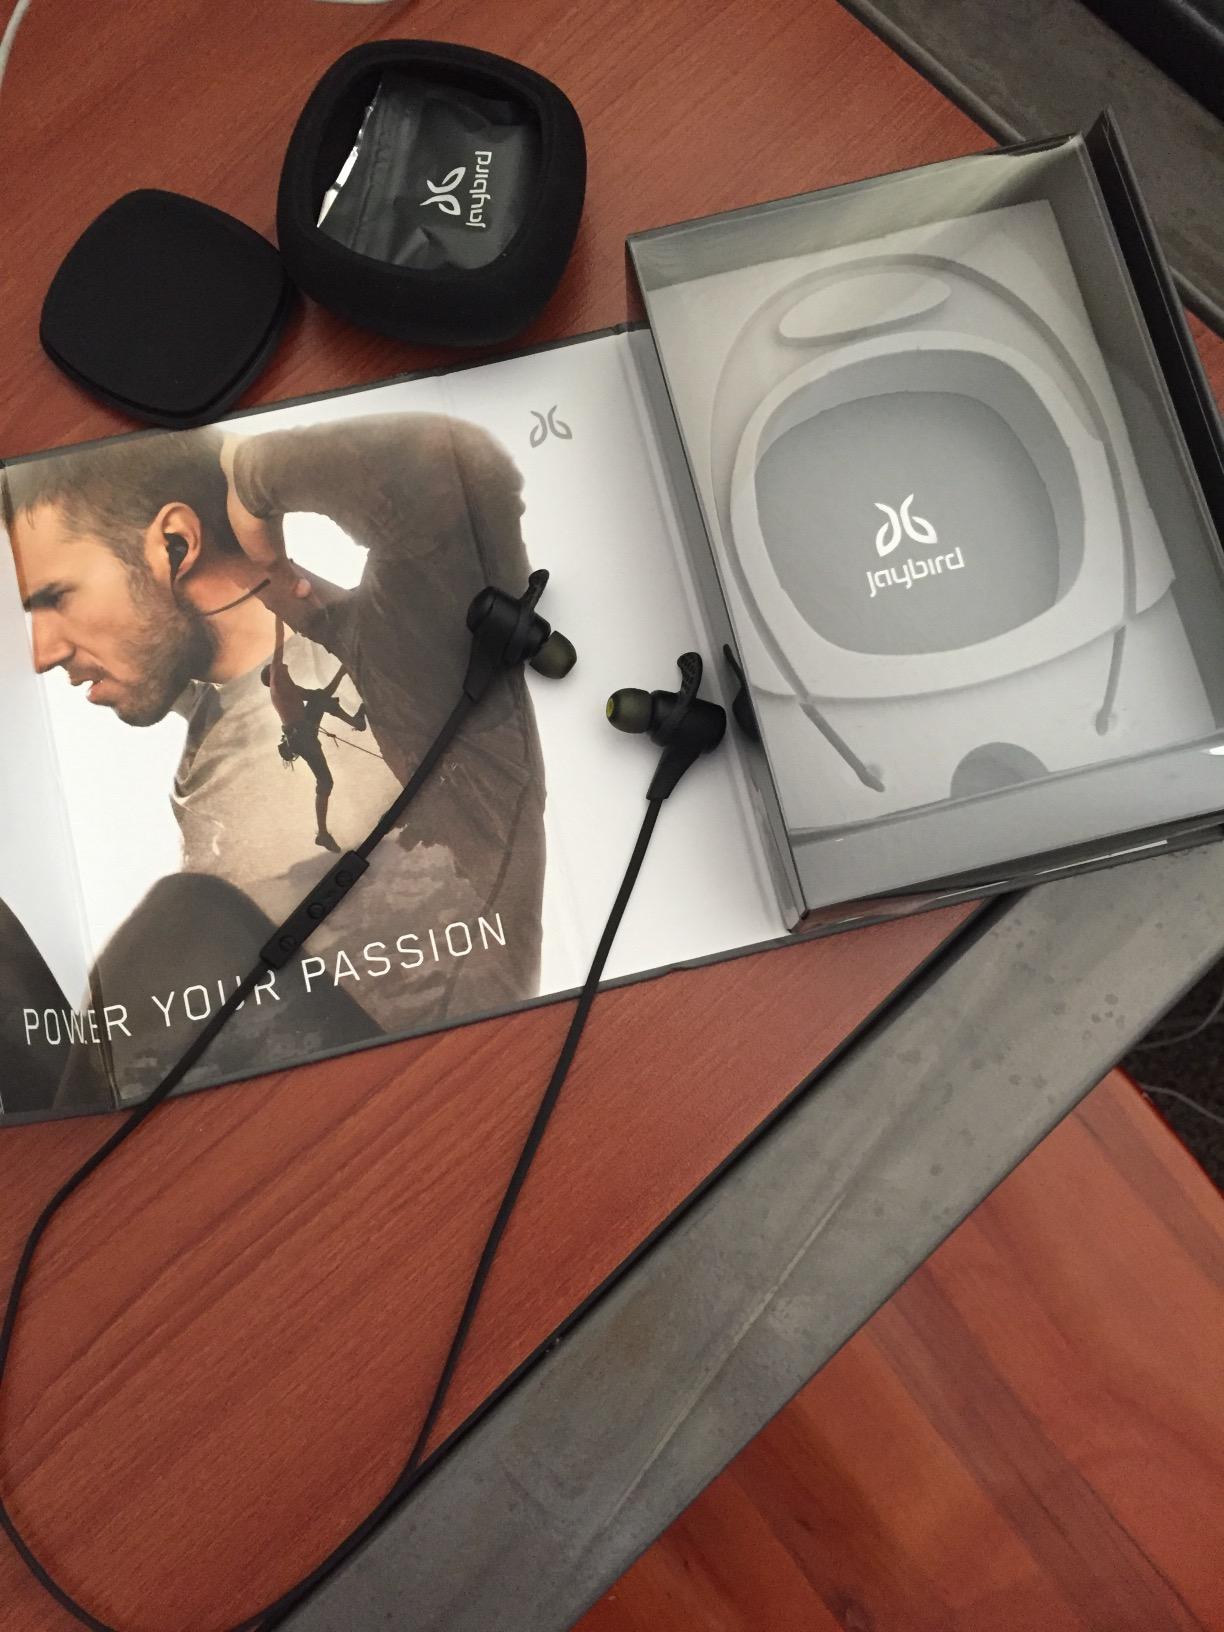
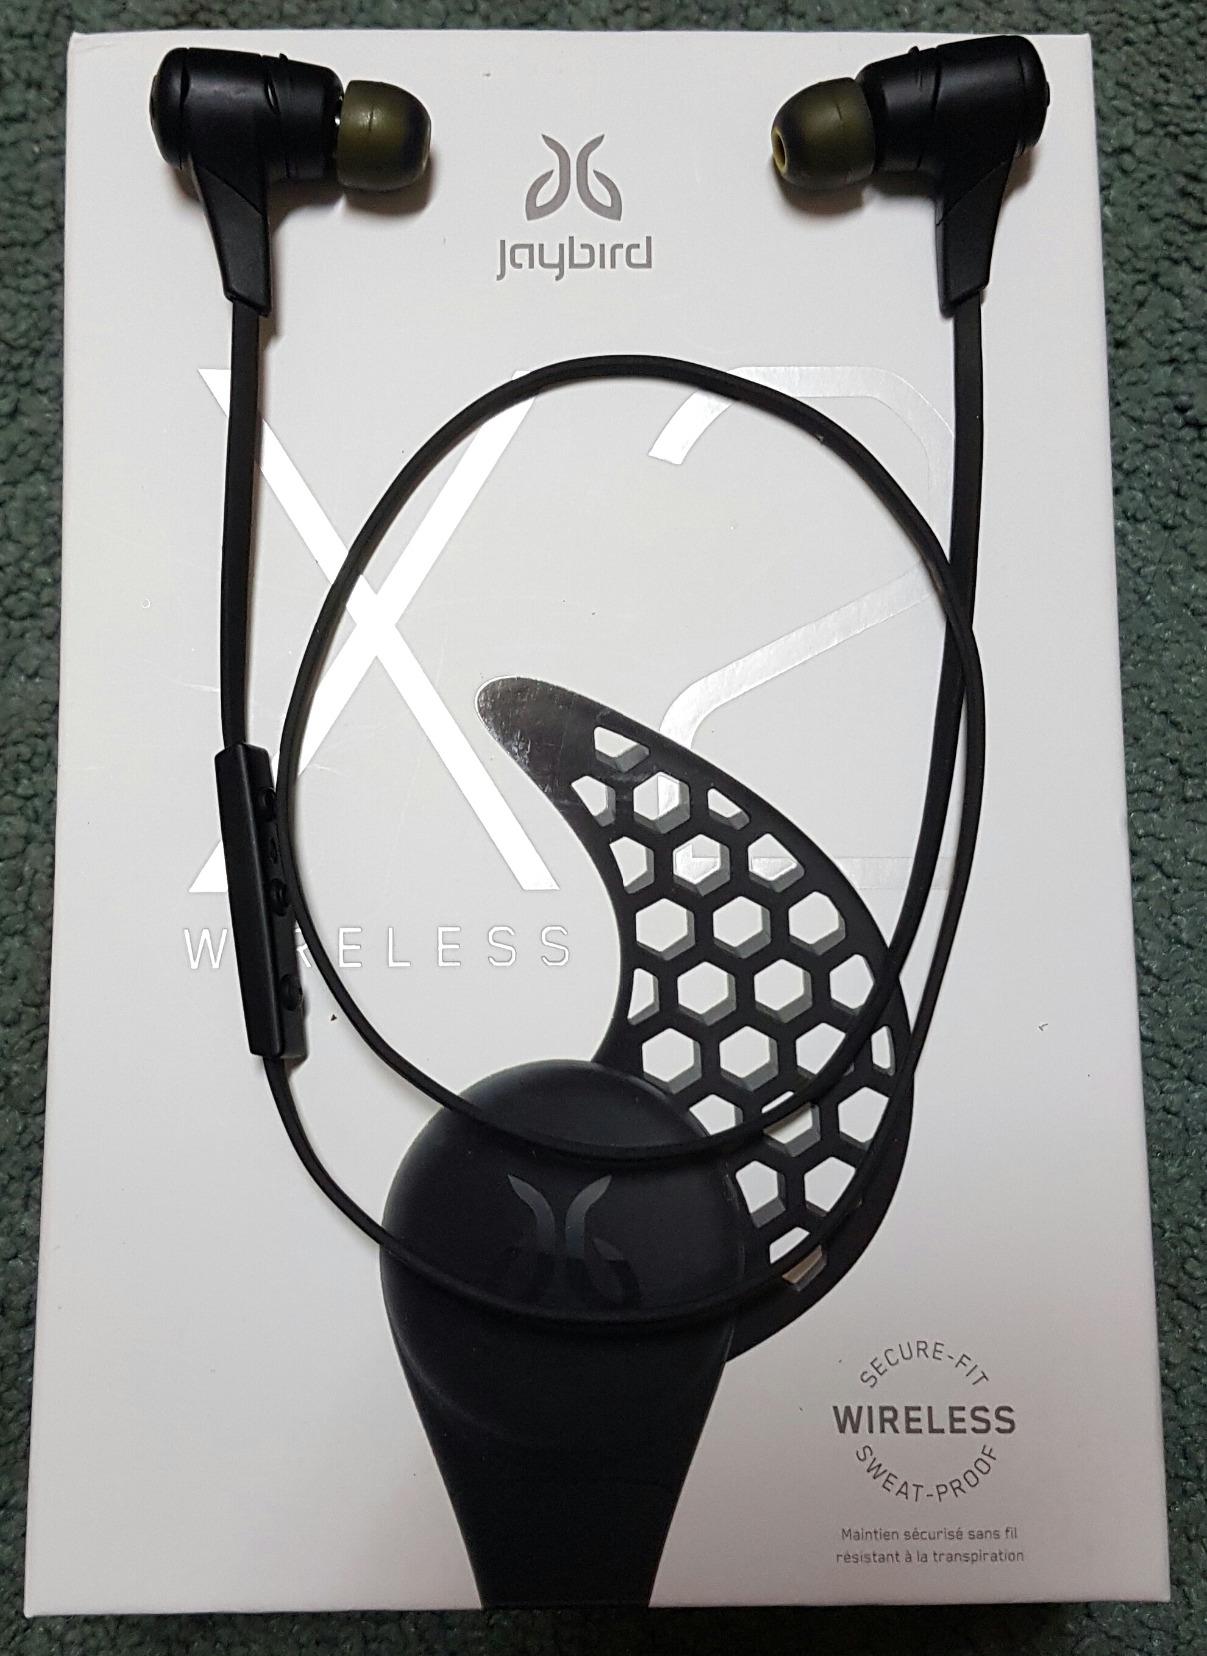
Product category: headphones
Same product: yes